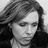
Emotion: sad